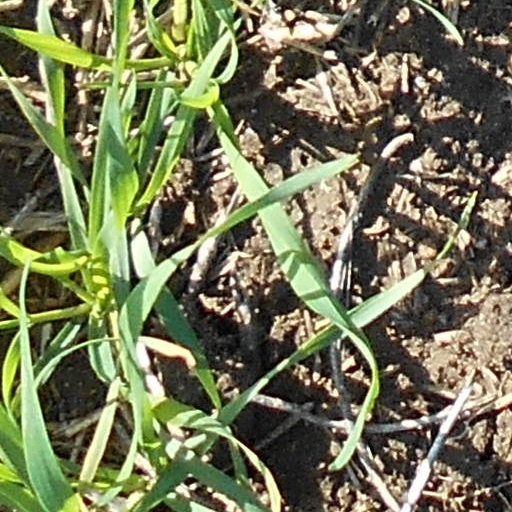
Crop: wheat